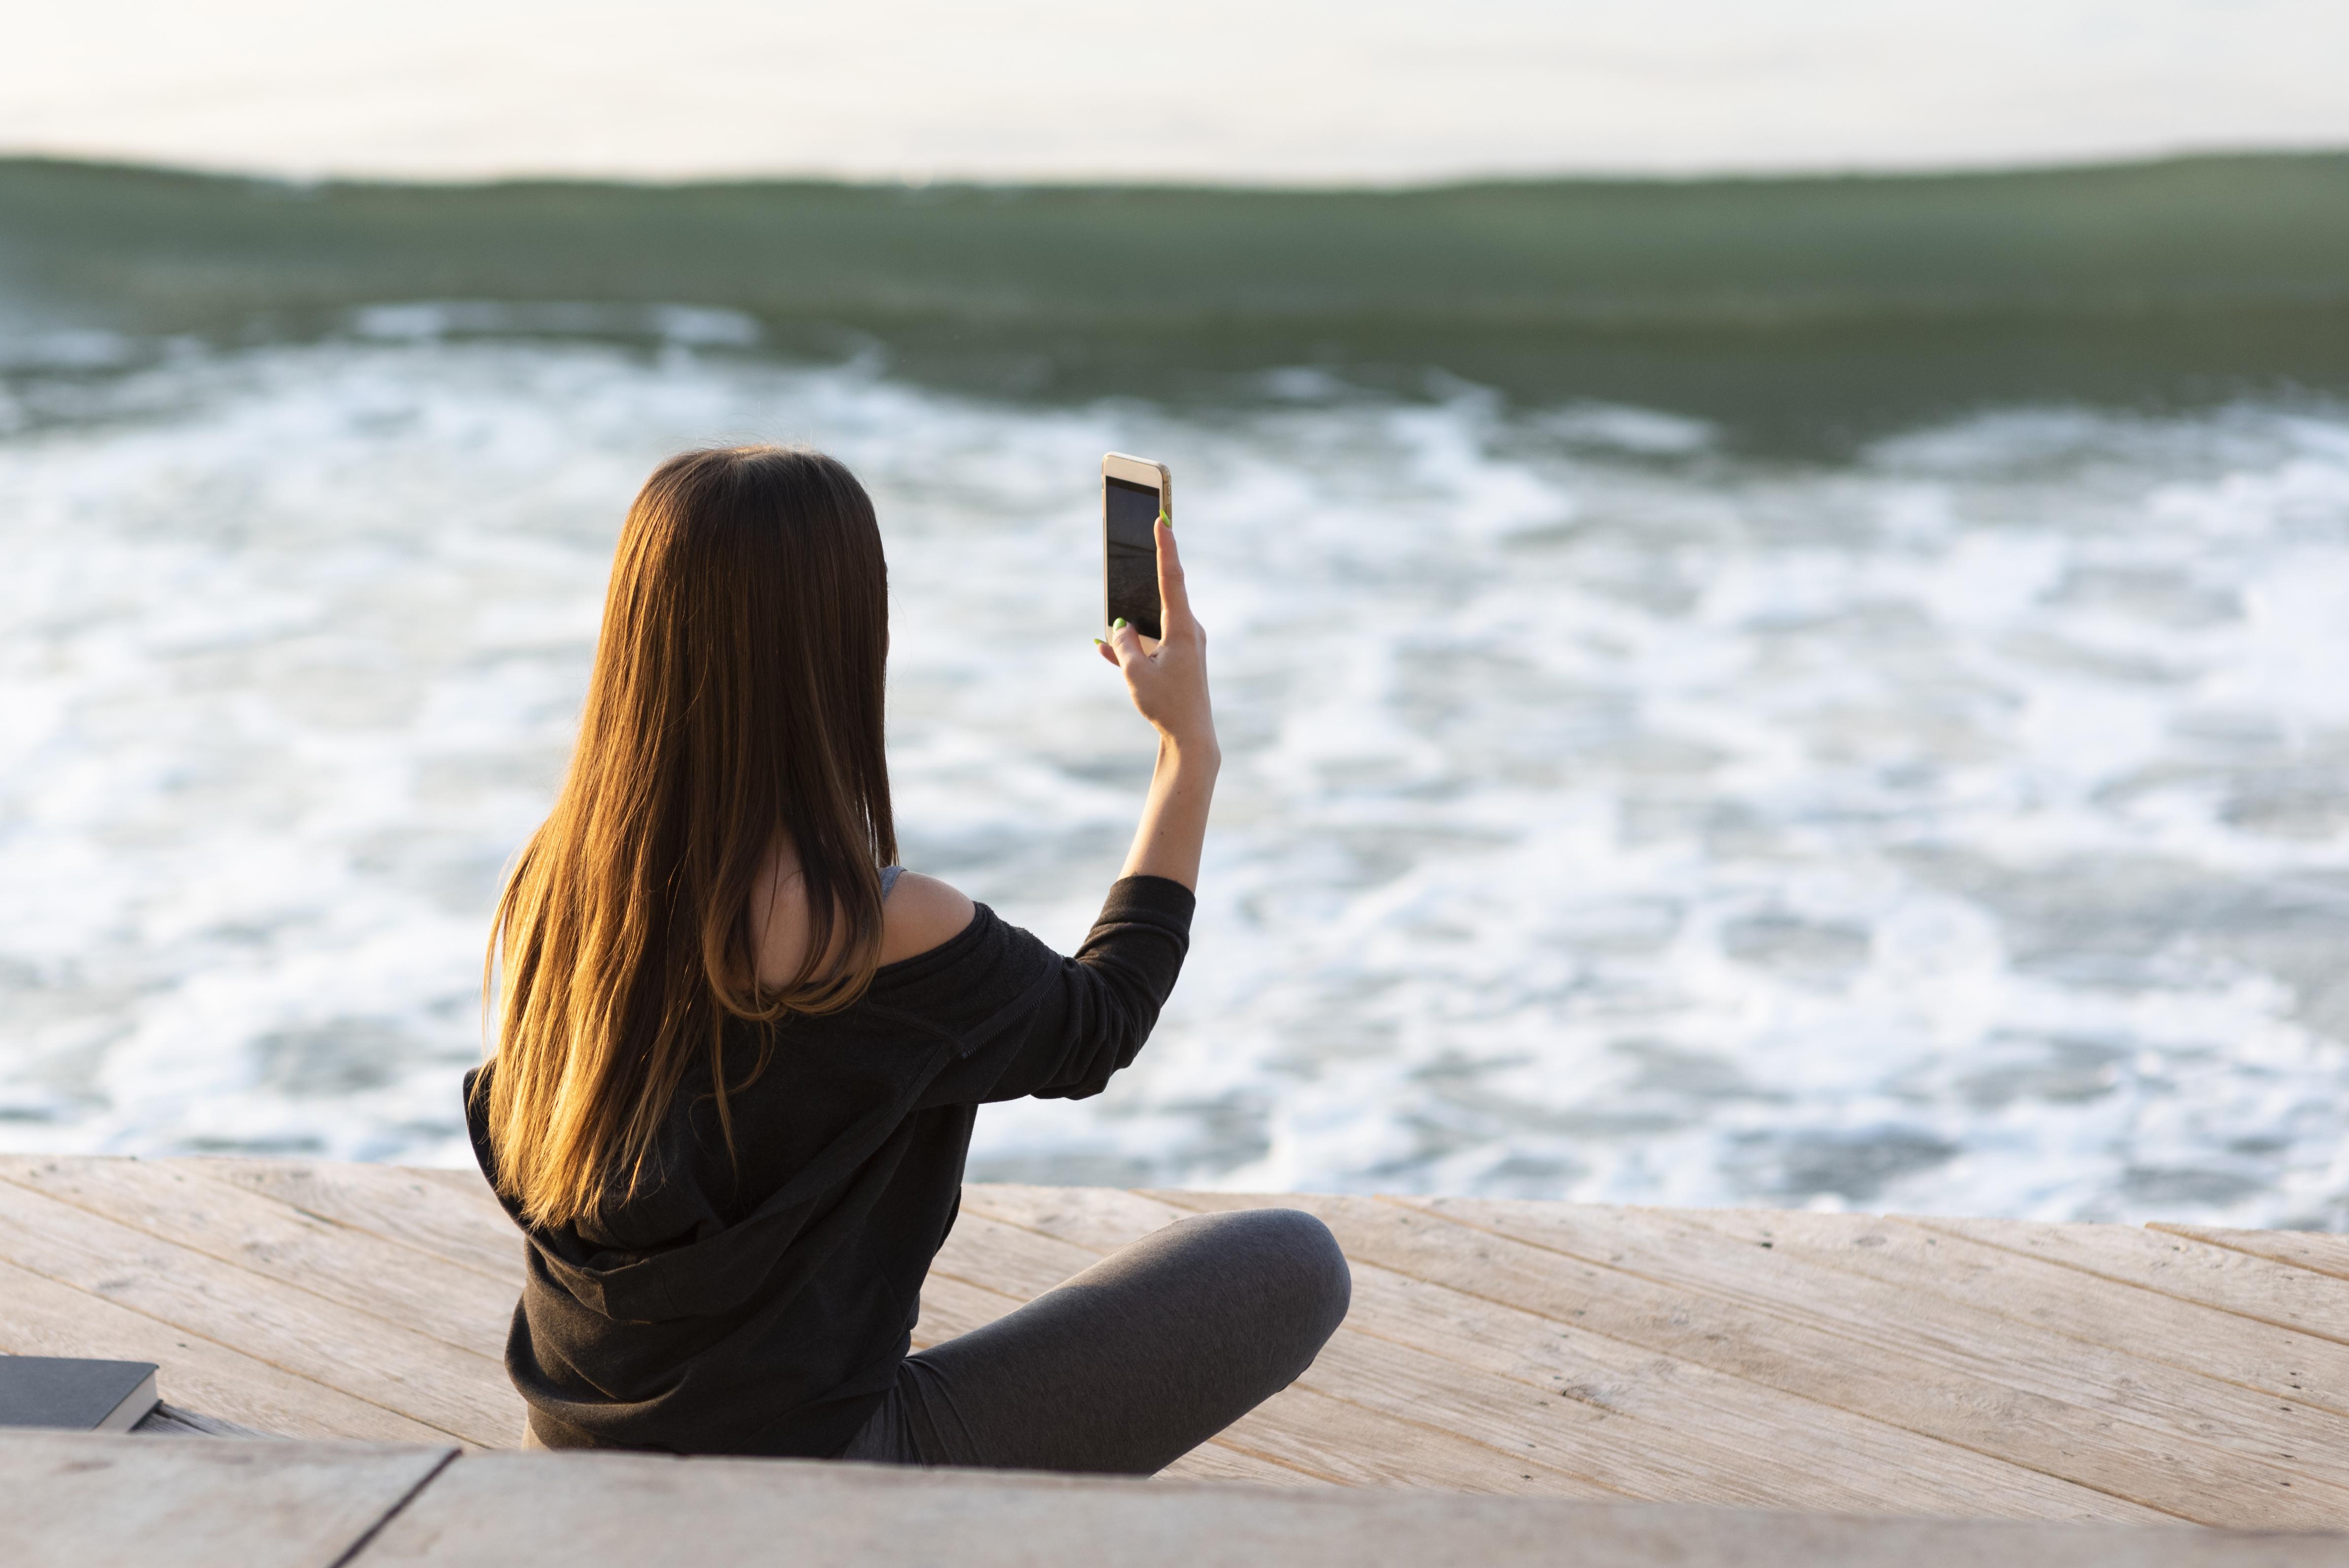
women, model, people, girl, photography, sitting, water, technology, sea, electronic device, gadget, vacation, long hair, leisure, travel, ocean, physical fitness, coast